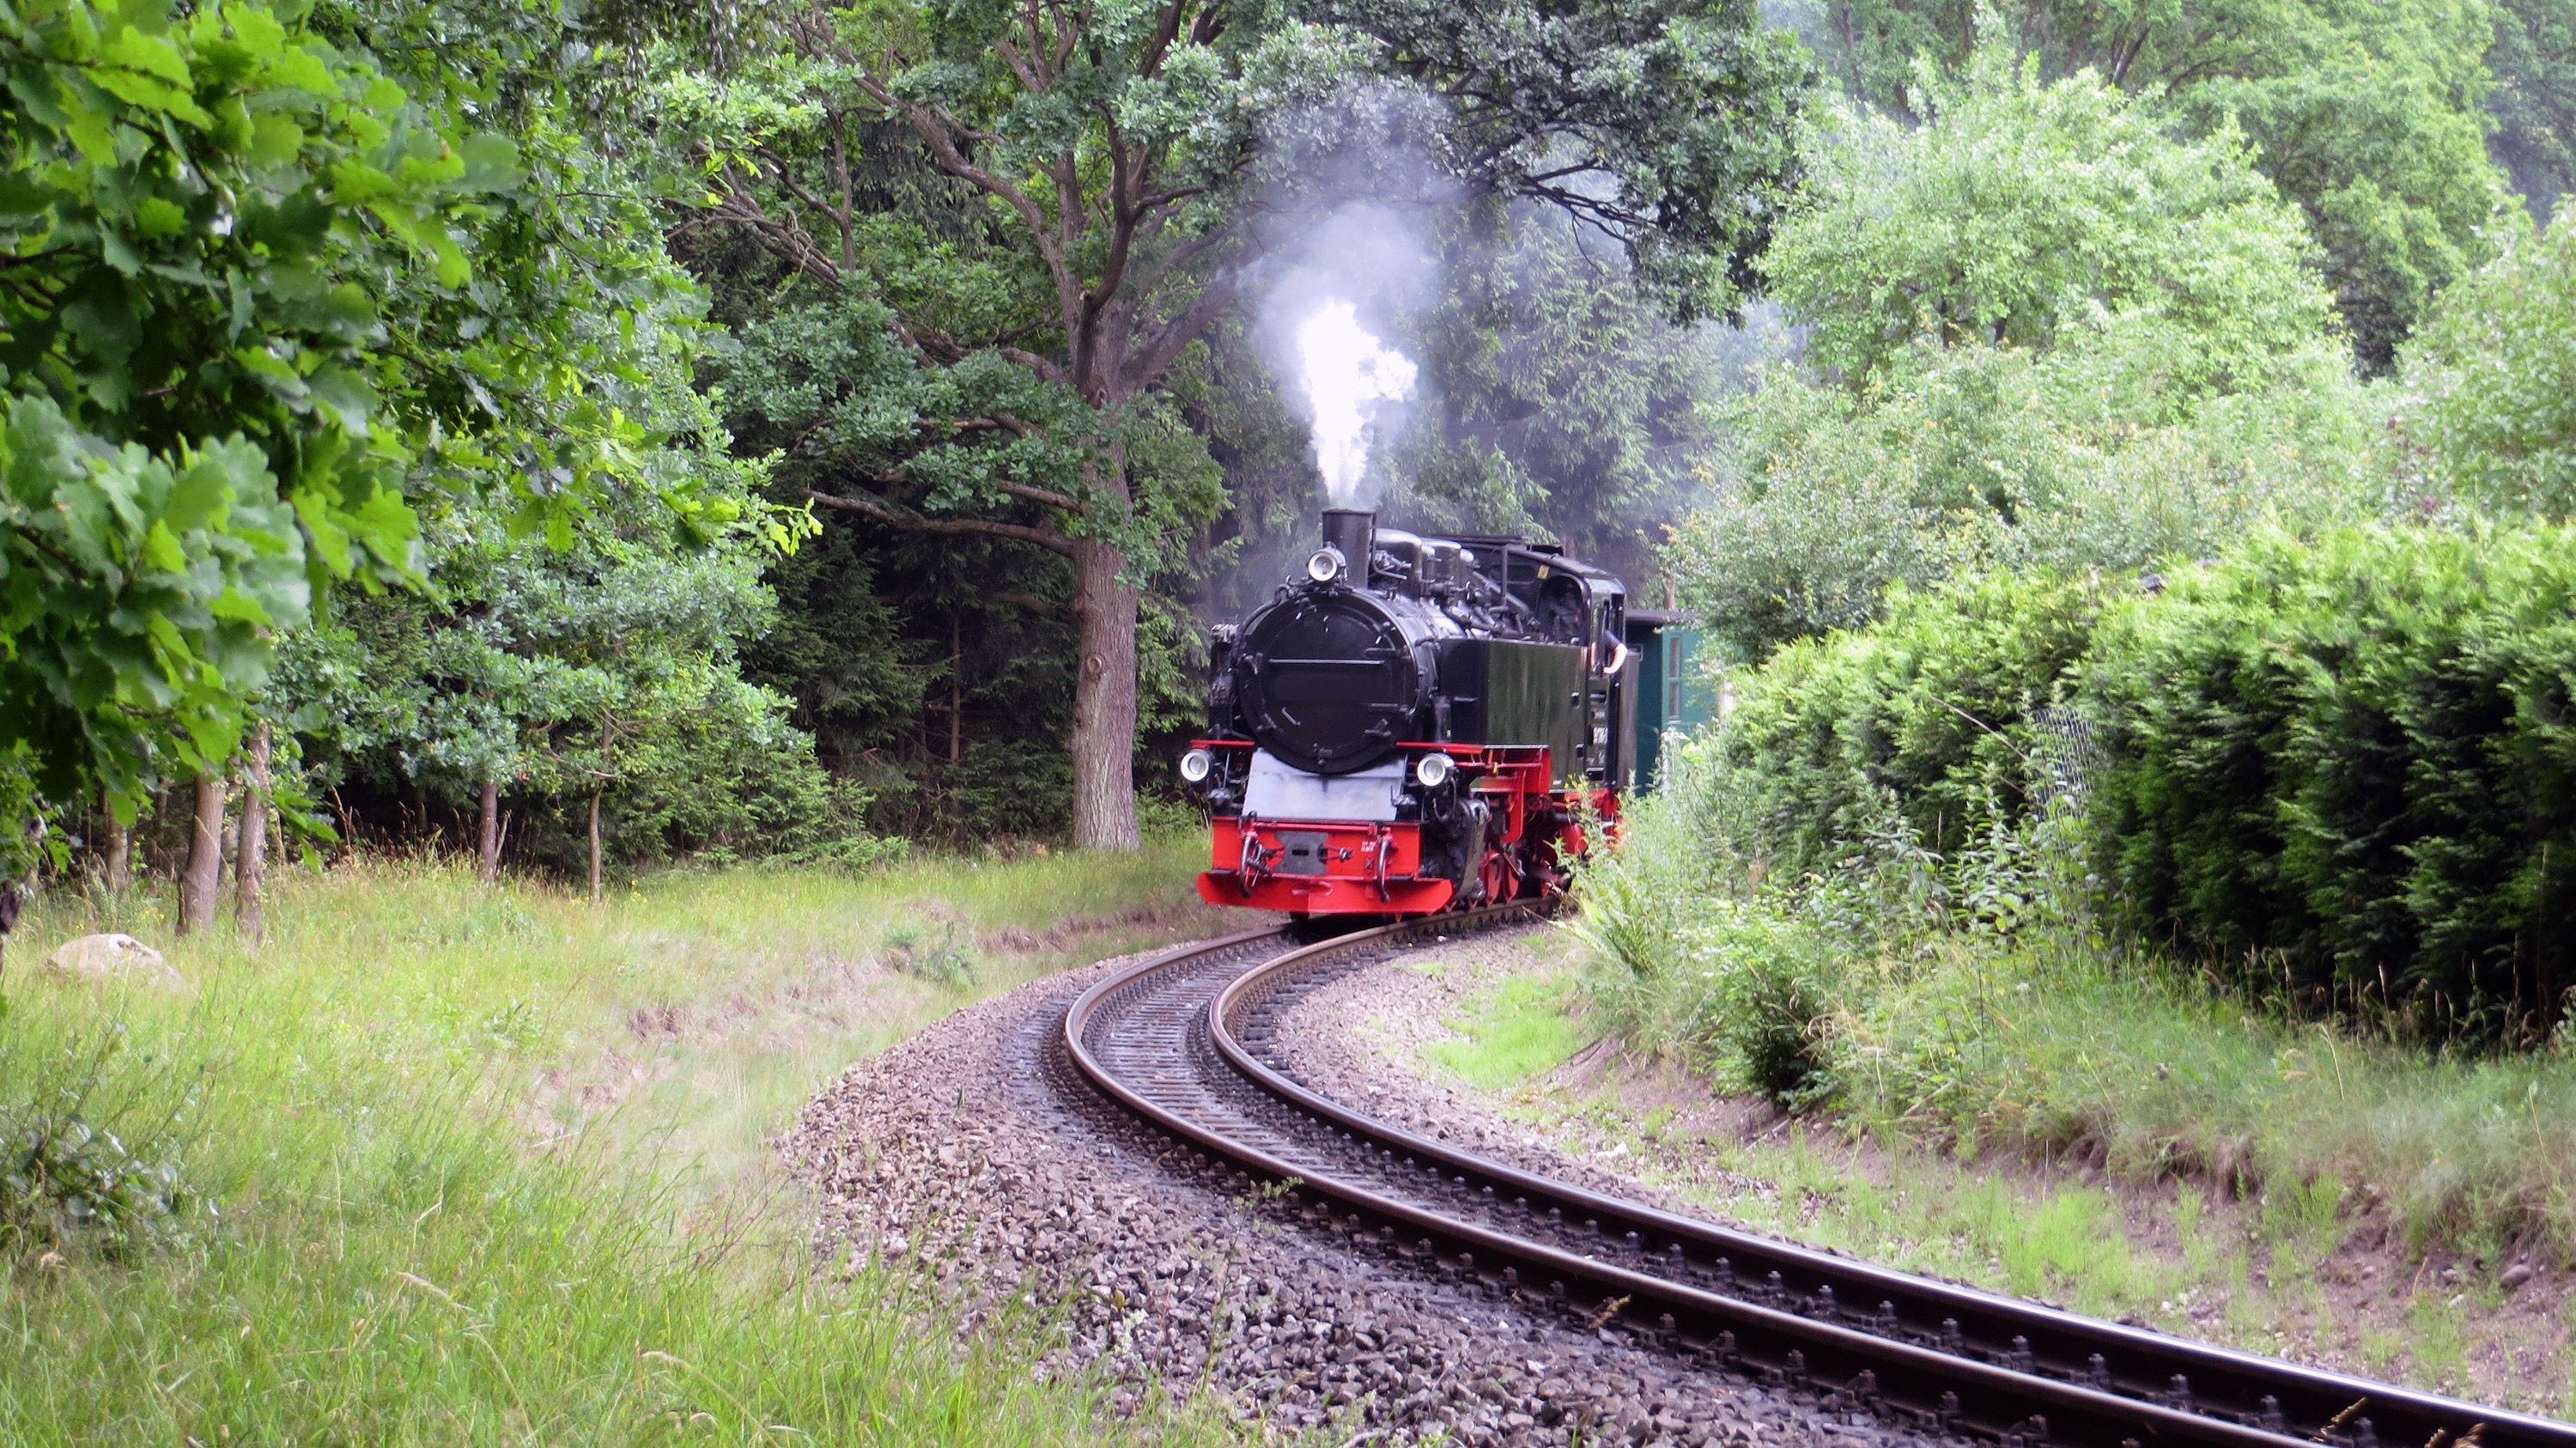
track, railway, steam, train, transport, vehicle, drive, tourism, locomotive, nostalgic, seemed, binz, rail transport, rail traffic, steam locomotive, r gen, narrow gauge railway, rasender roland, rolling stock